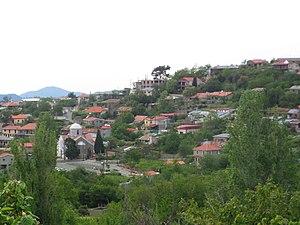
Pródromos est un village de Chypre, qui ne comptait plus que 123 habitants lors du recensement de 2011. Situé à 1 380 mètres d'altitude, c'est le plus haut village de Chypre.